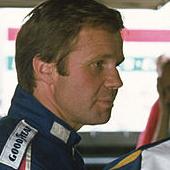
Age: 37